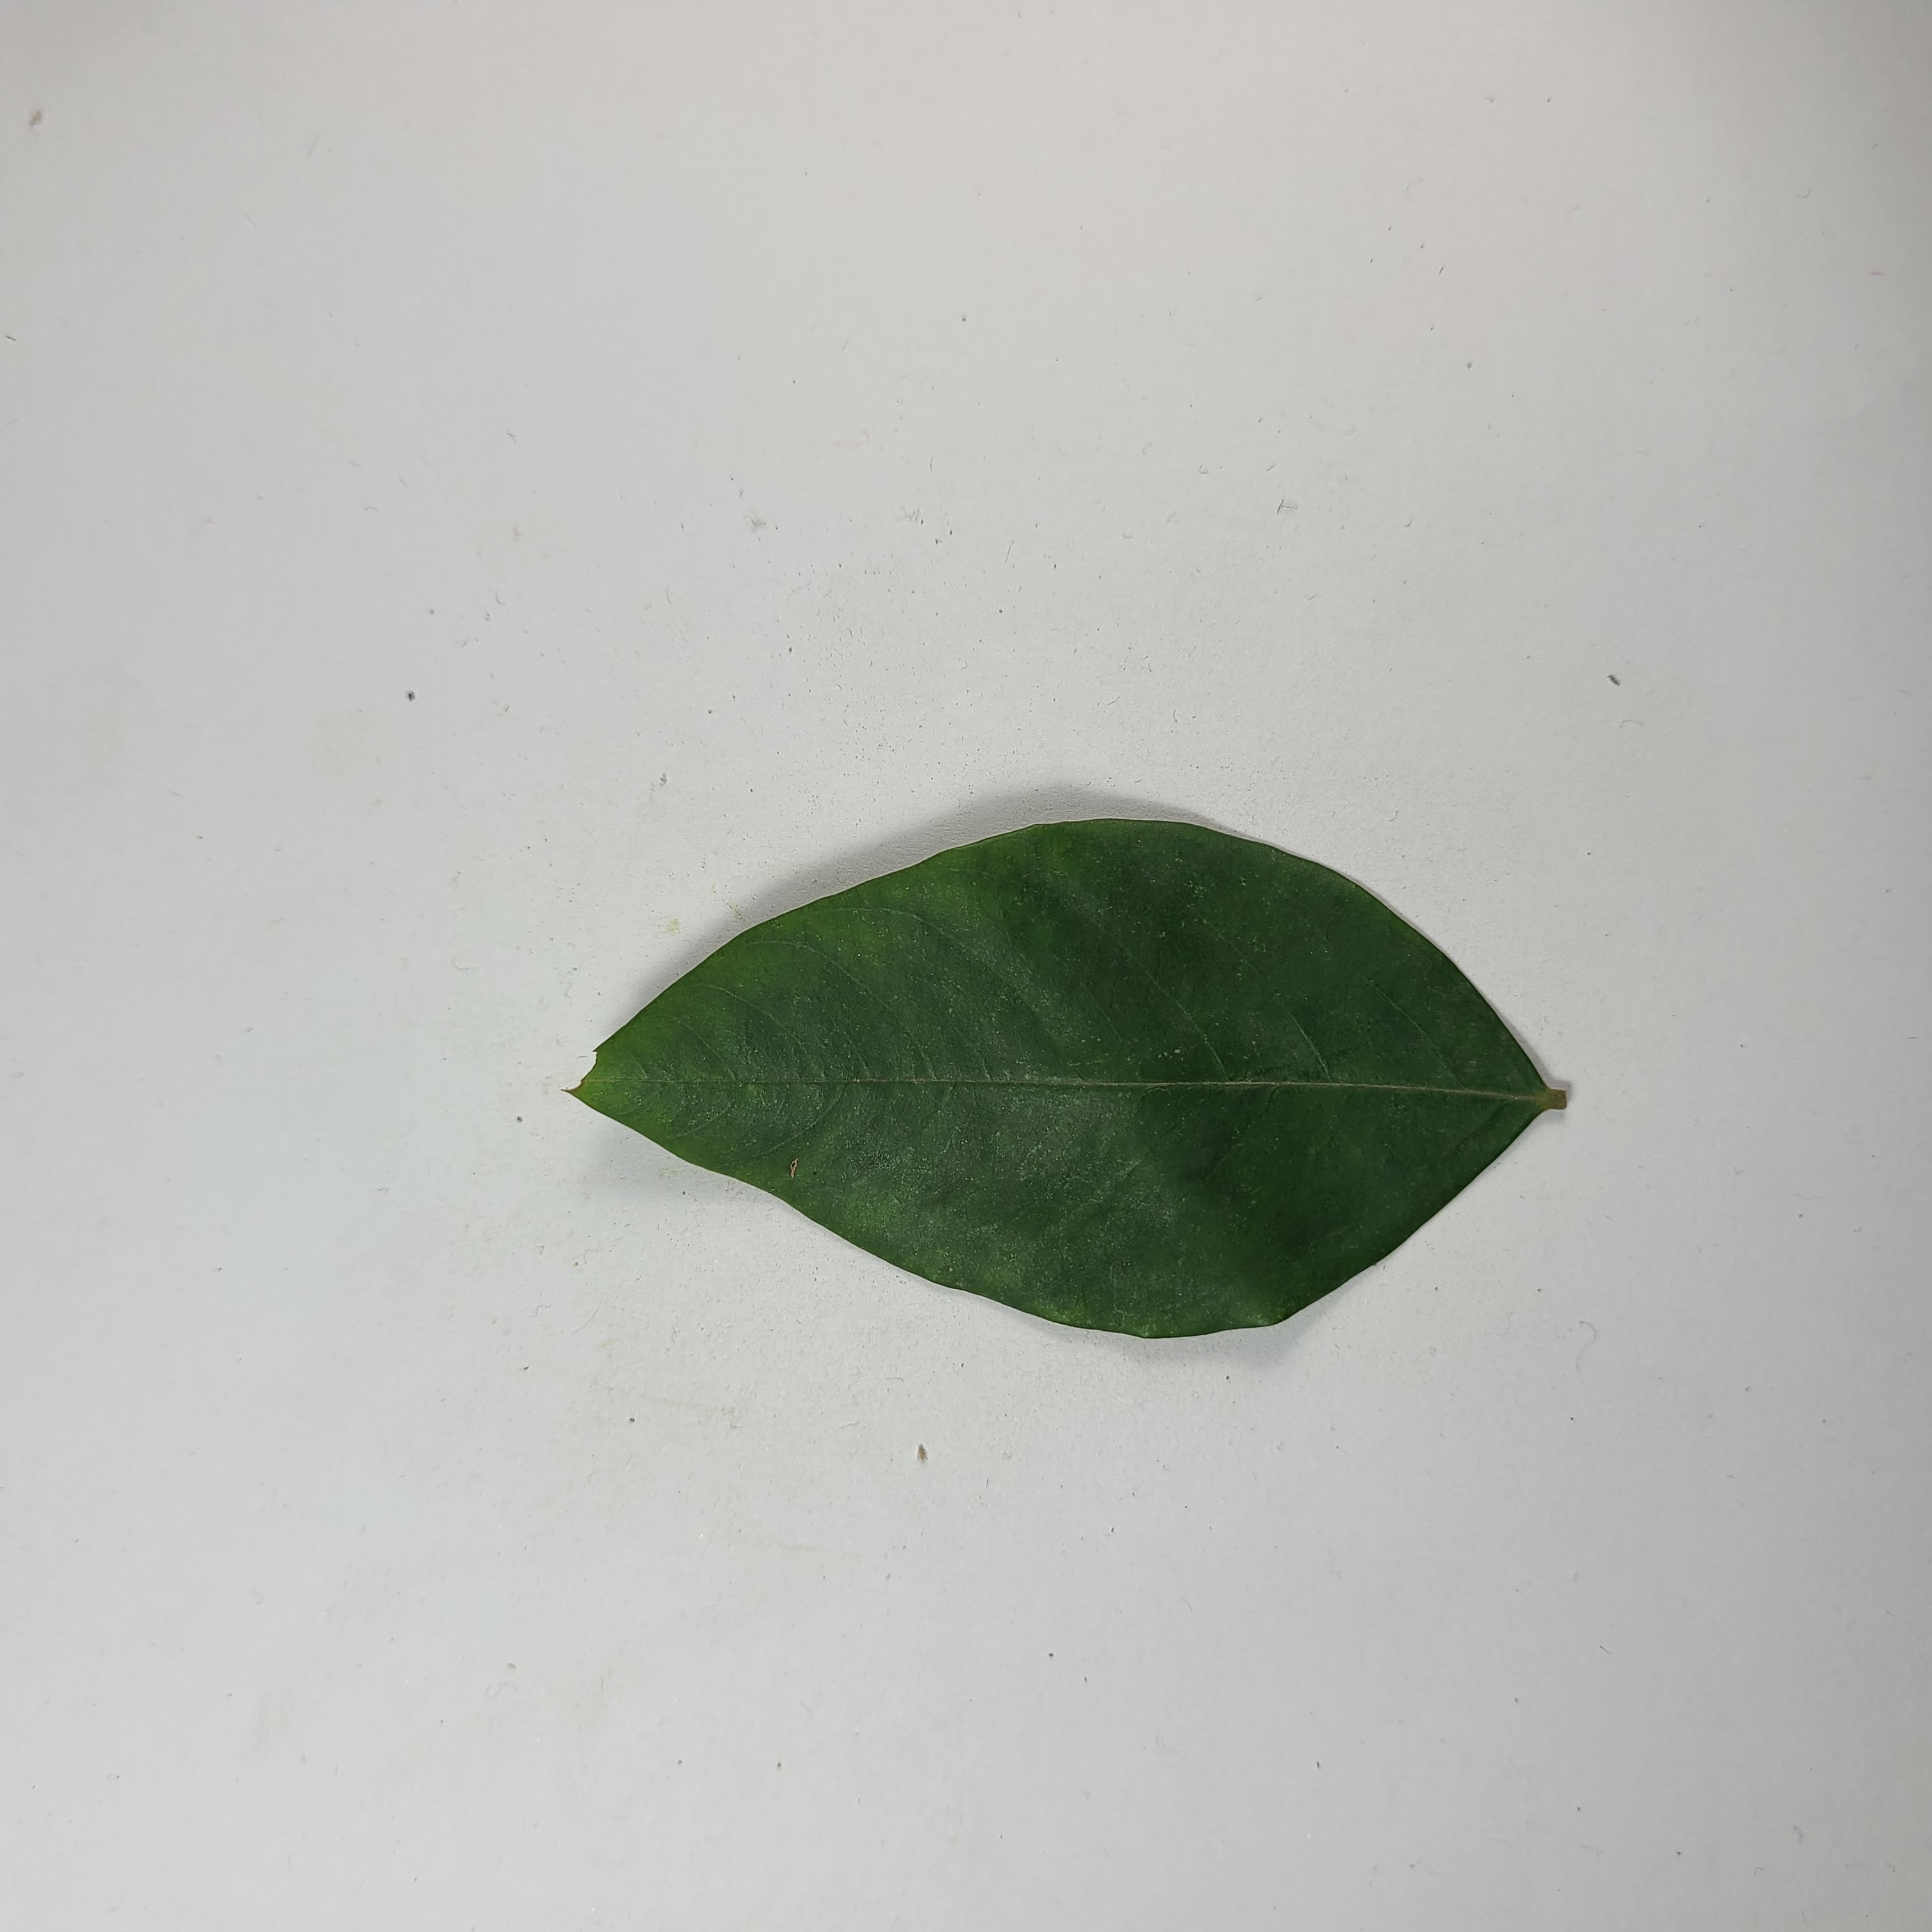
Label: Healthy Leaves